Lockheed C-130 Hercules

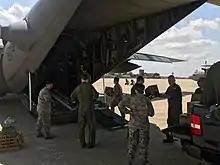
Illinois Air National Guard crews assisting with Hurricane Harvey relief load supplies aboard a C-130

During the Gulf War of 1991 (Operation Desert Storm), the C-130 Hercules was used operationally by the U.S. Air Force, U.S. Navy, and U.S. Marine Corps, along with the air forces of Australia, New Zealand, Saudi Arabia, South Korea, and the UK. The MC-130 Combat Talon variant also made the first attacks using the largest conventional bombs in the world, the BLU-82 "Daisy Cutter" and GBU-43/B "Massive Ordnance Air Blast" (MOAB) bomb. Daisy Cutters were used to primarily clear landing zones and to eliminate mine fields. The weight and size of the weapons make it impossible or impractical to load them on conventional bombers. The GBU-43/B MOAB is a successor to the BLU-82 and can perform the same function, as well as perform strike functions against hardened targets in a low air threat environment.